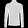
Label: Pullover